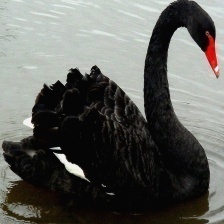
Species: BLACK SWAN
Scientific name: CYGNUS ATRATUS
ImageNet parent category: black_swan